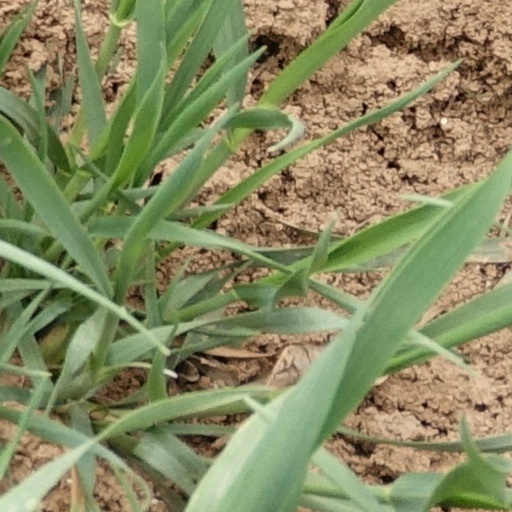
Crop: wheat